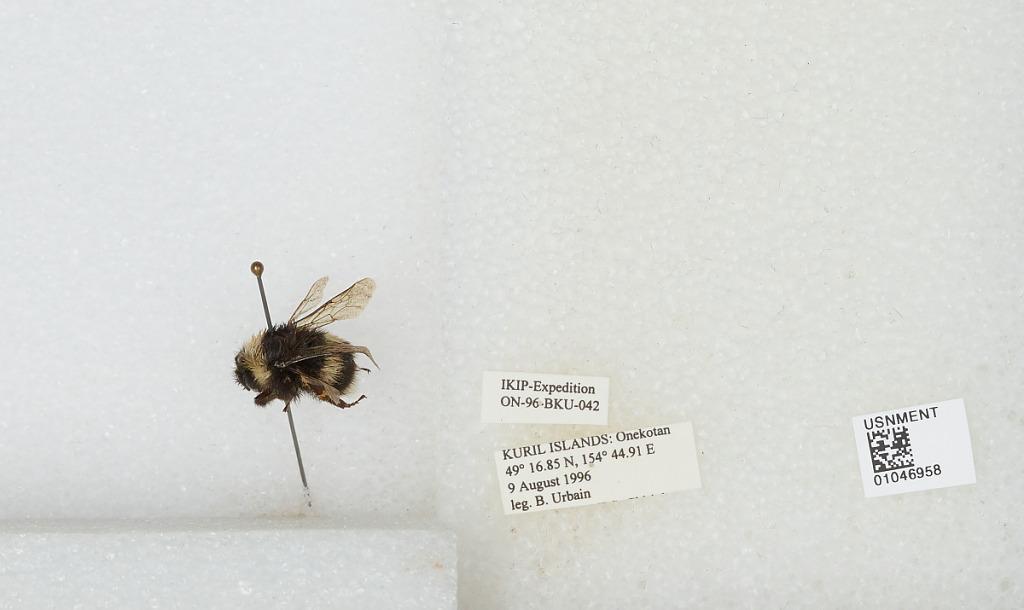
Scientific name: Bombus sp.
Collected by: B. Urbain
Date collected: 1996-8-9
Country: Russia
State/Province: Sakhalin
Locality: Kuril Islands, Onekotan
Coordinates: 49.2808, 154.749